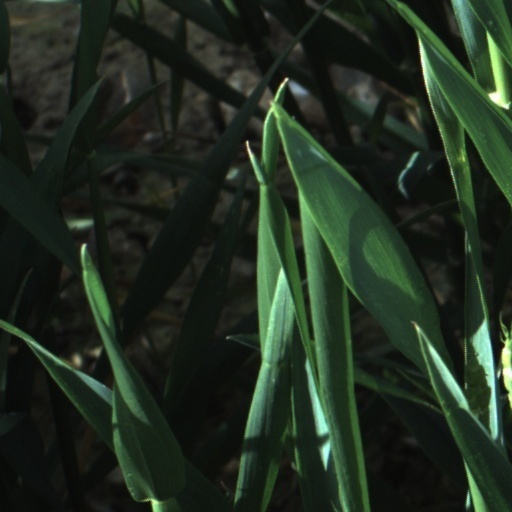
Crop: wheat